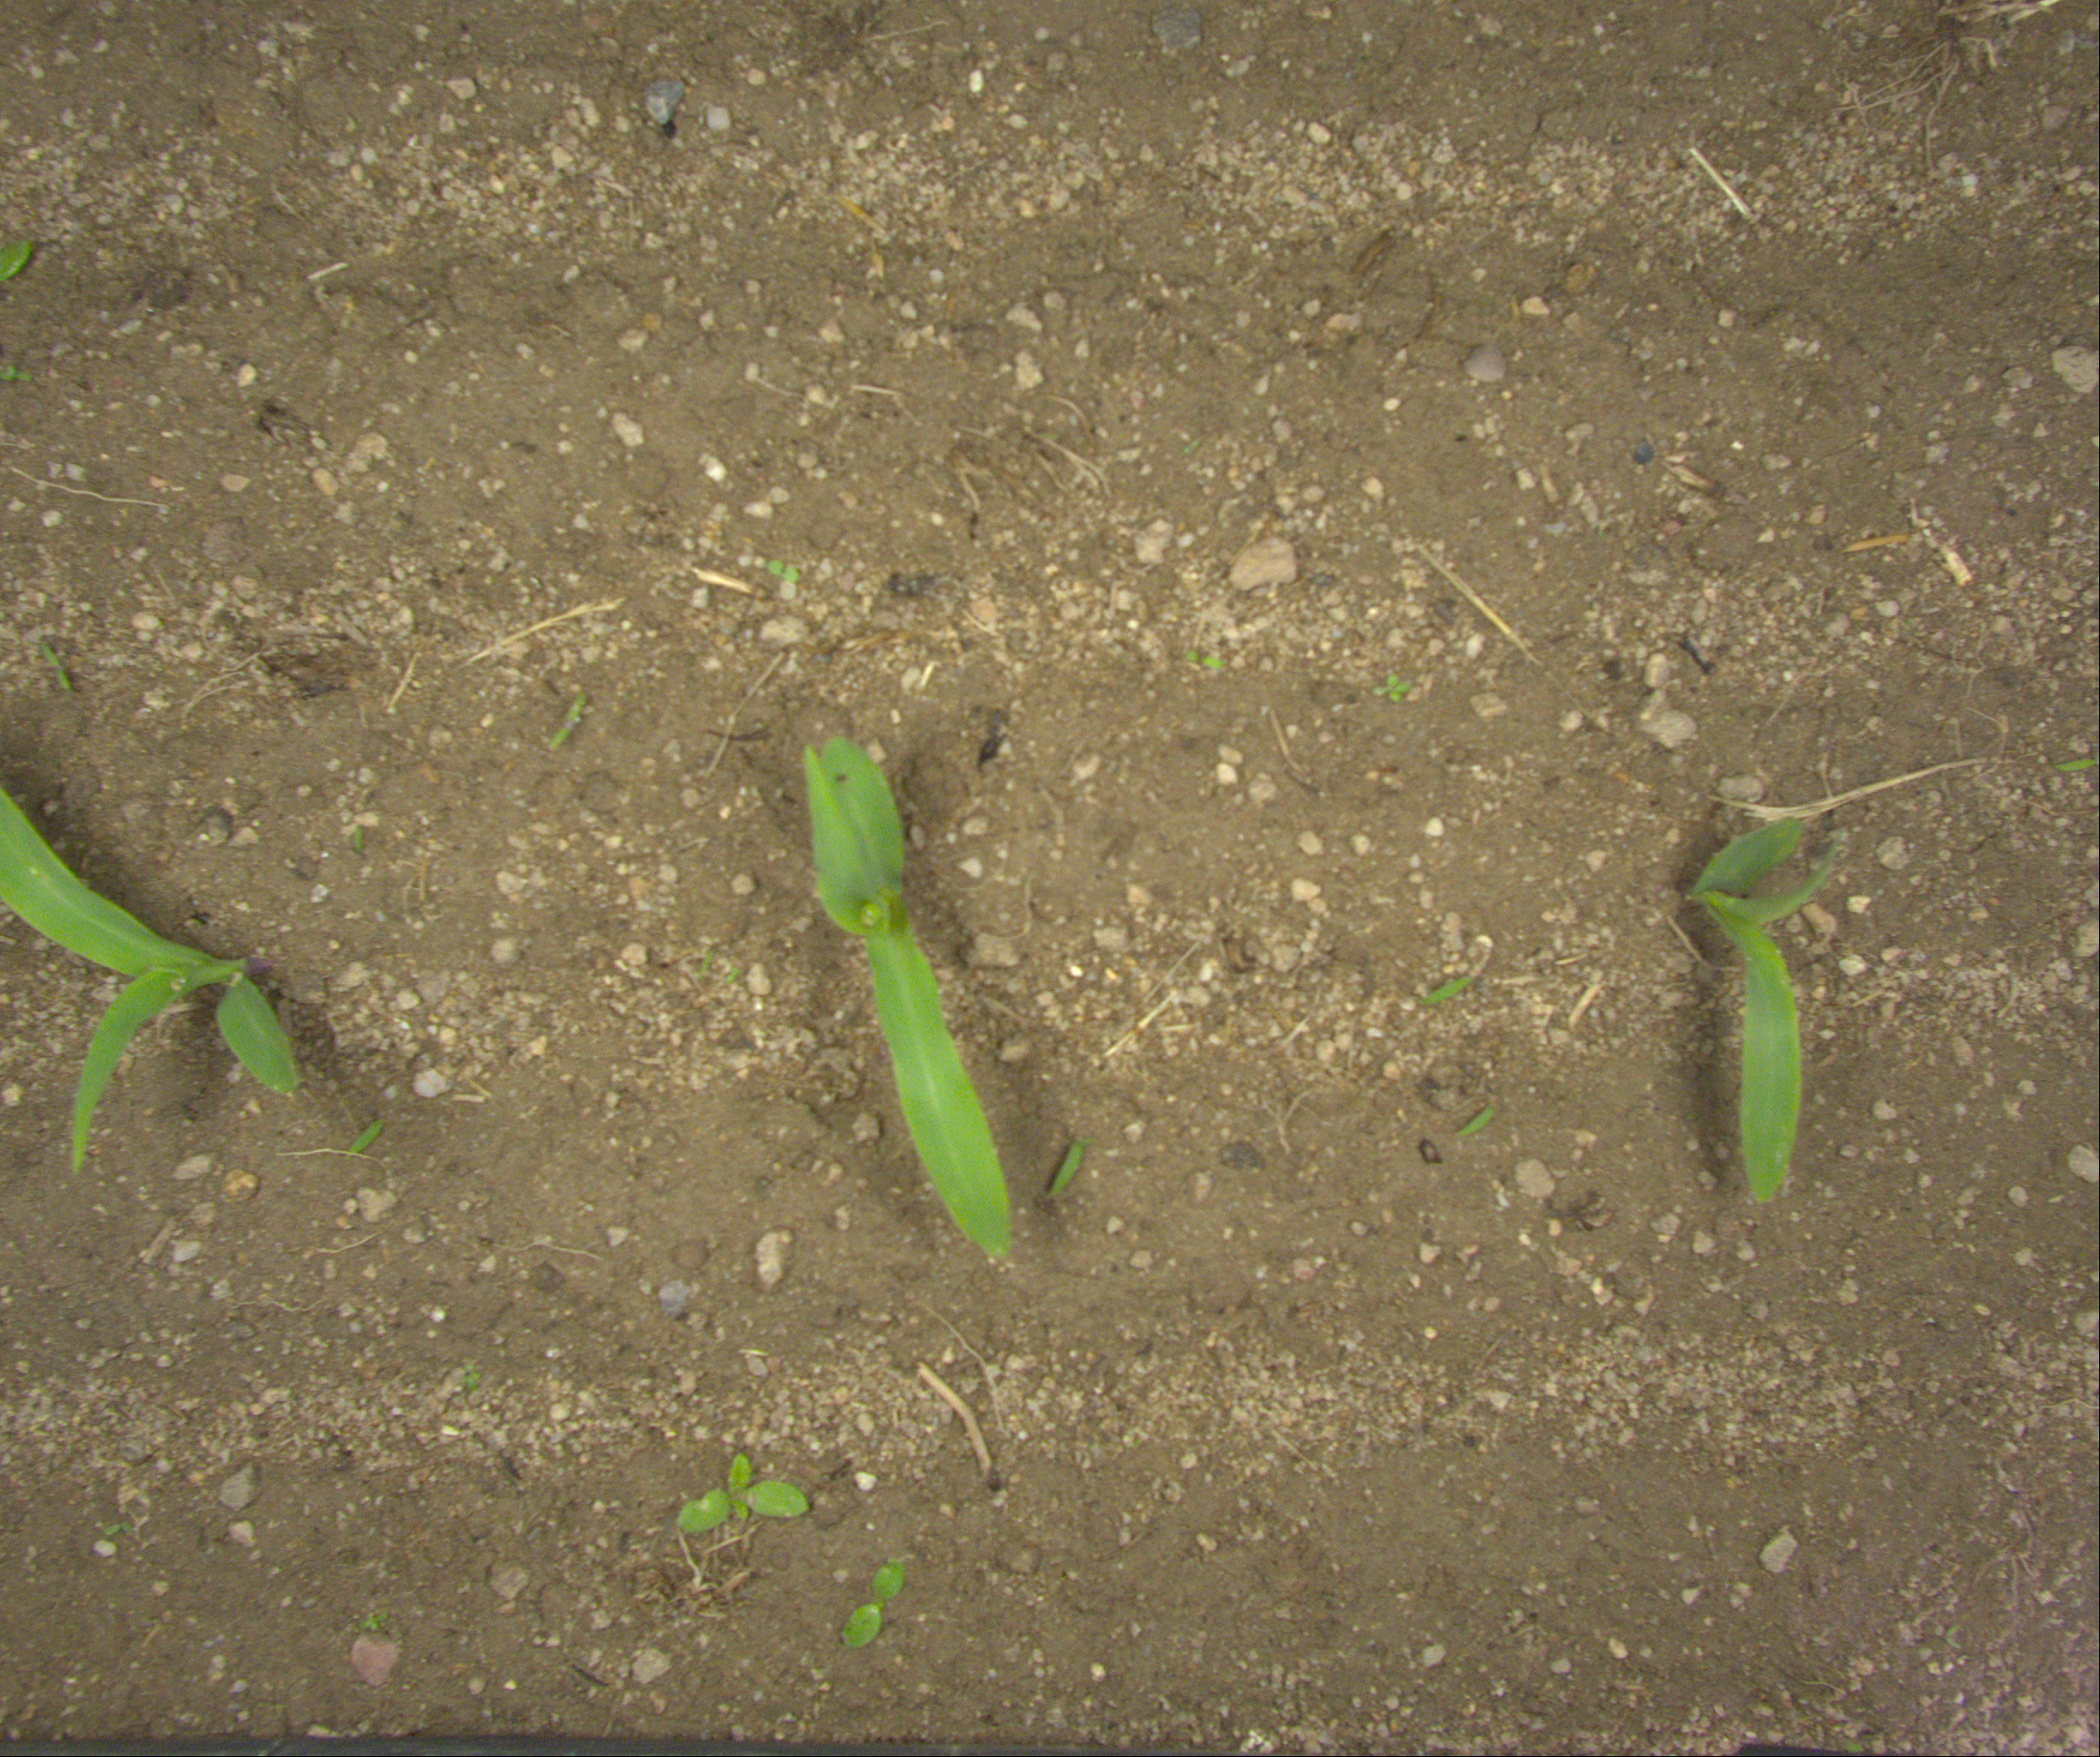
Crop: maize
Objects: maize, maize, maize, stem_maize, stem_maize, stem_maize